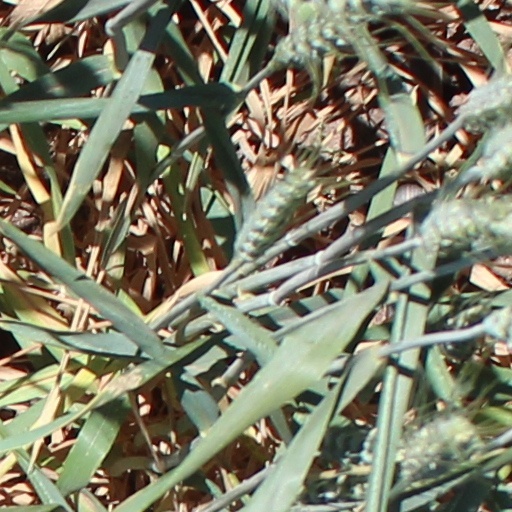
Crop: wheat